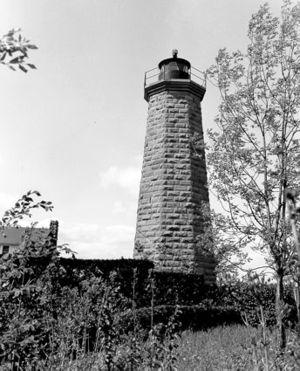
Le phare de Point Aux Roches est un phare inactif situé juste au nord du Point Au Roche State Park sur le Lac Champlain, dans le Comté de Clinton.